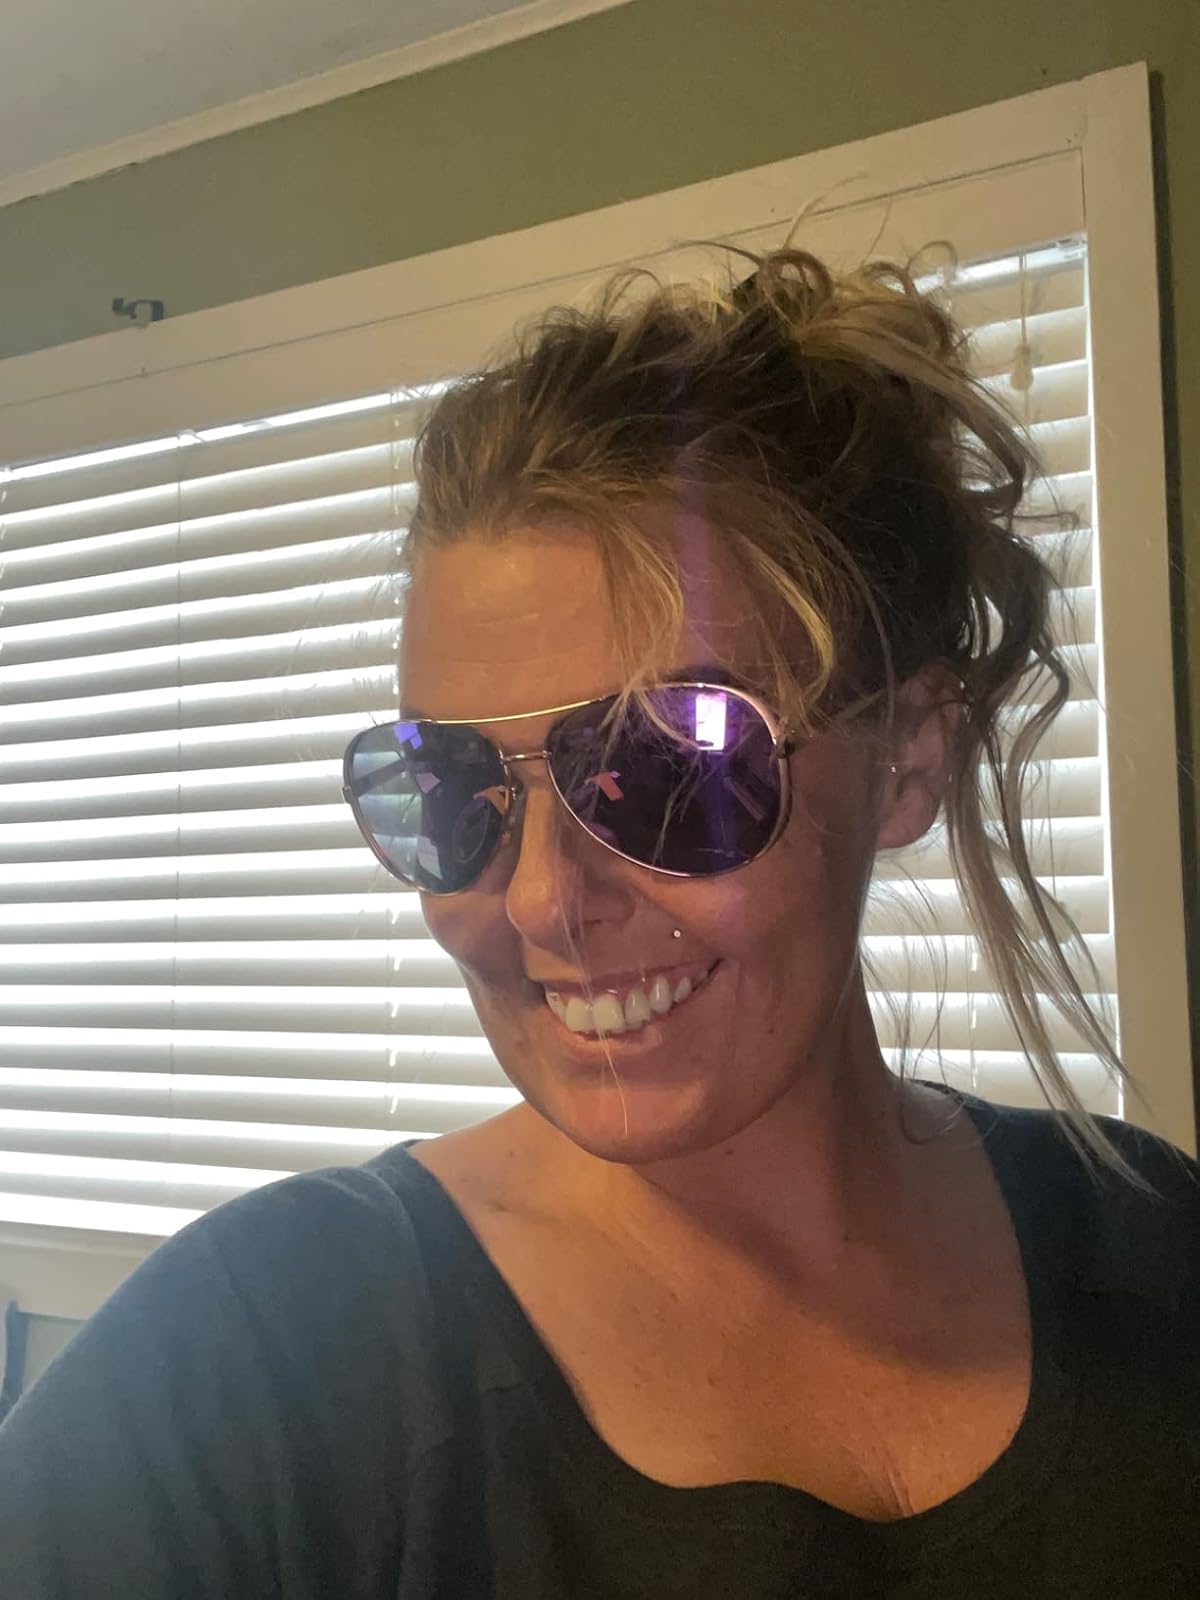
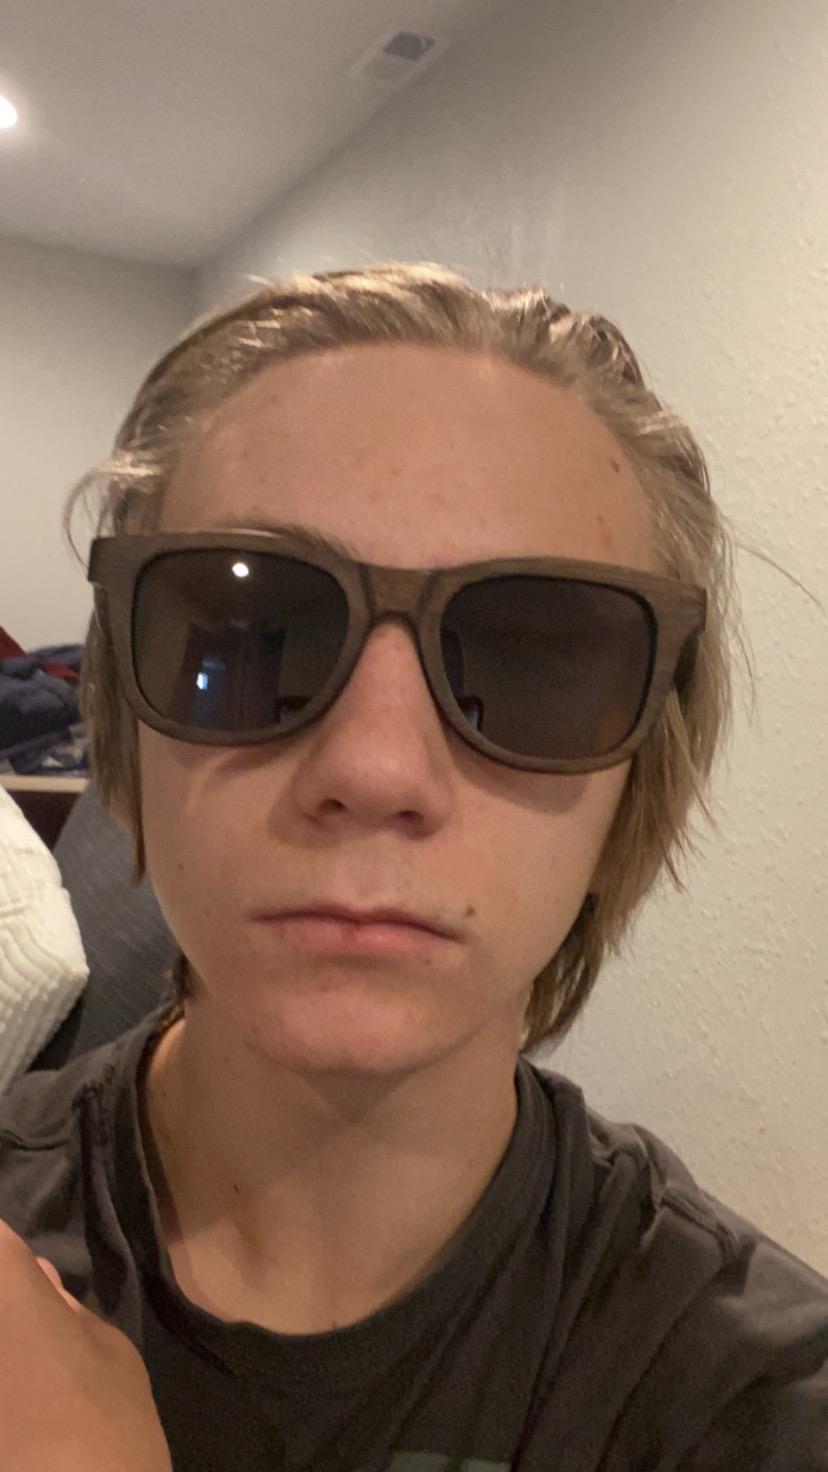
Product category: accessories_sunglasses
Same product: no